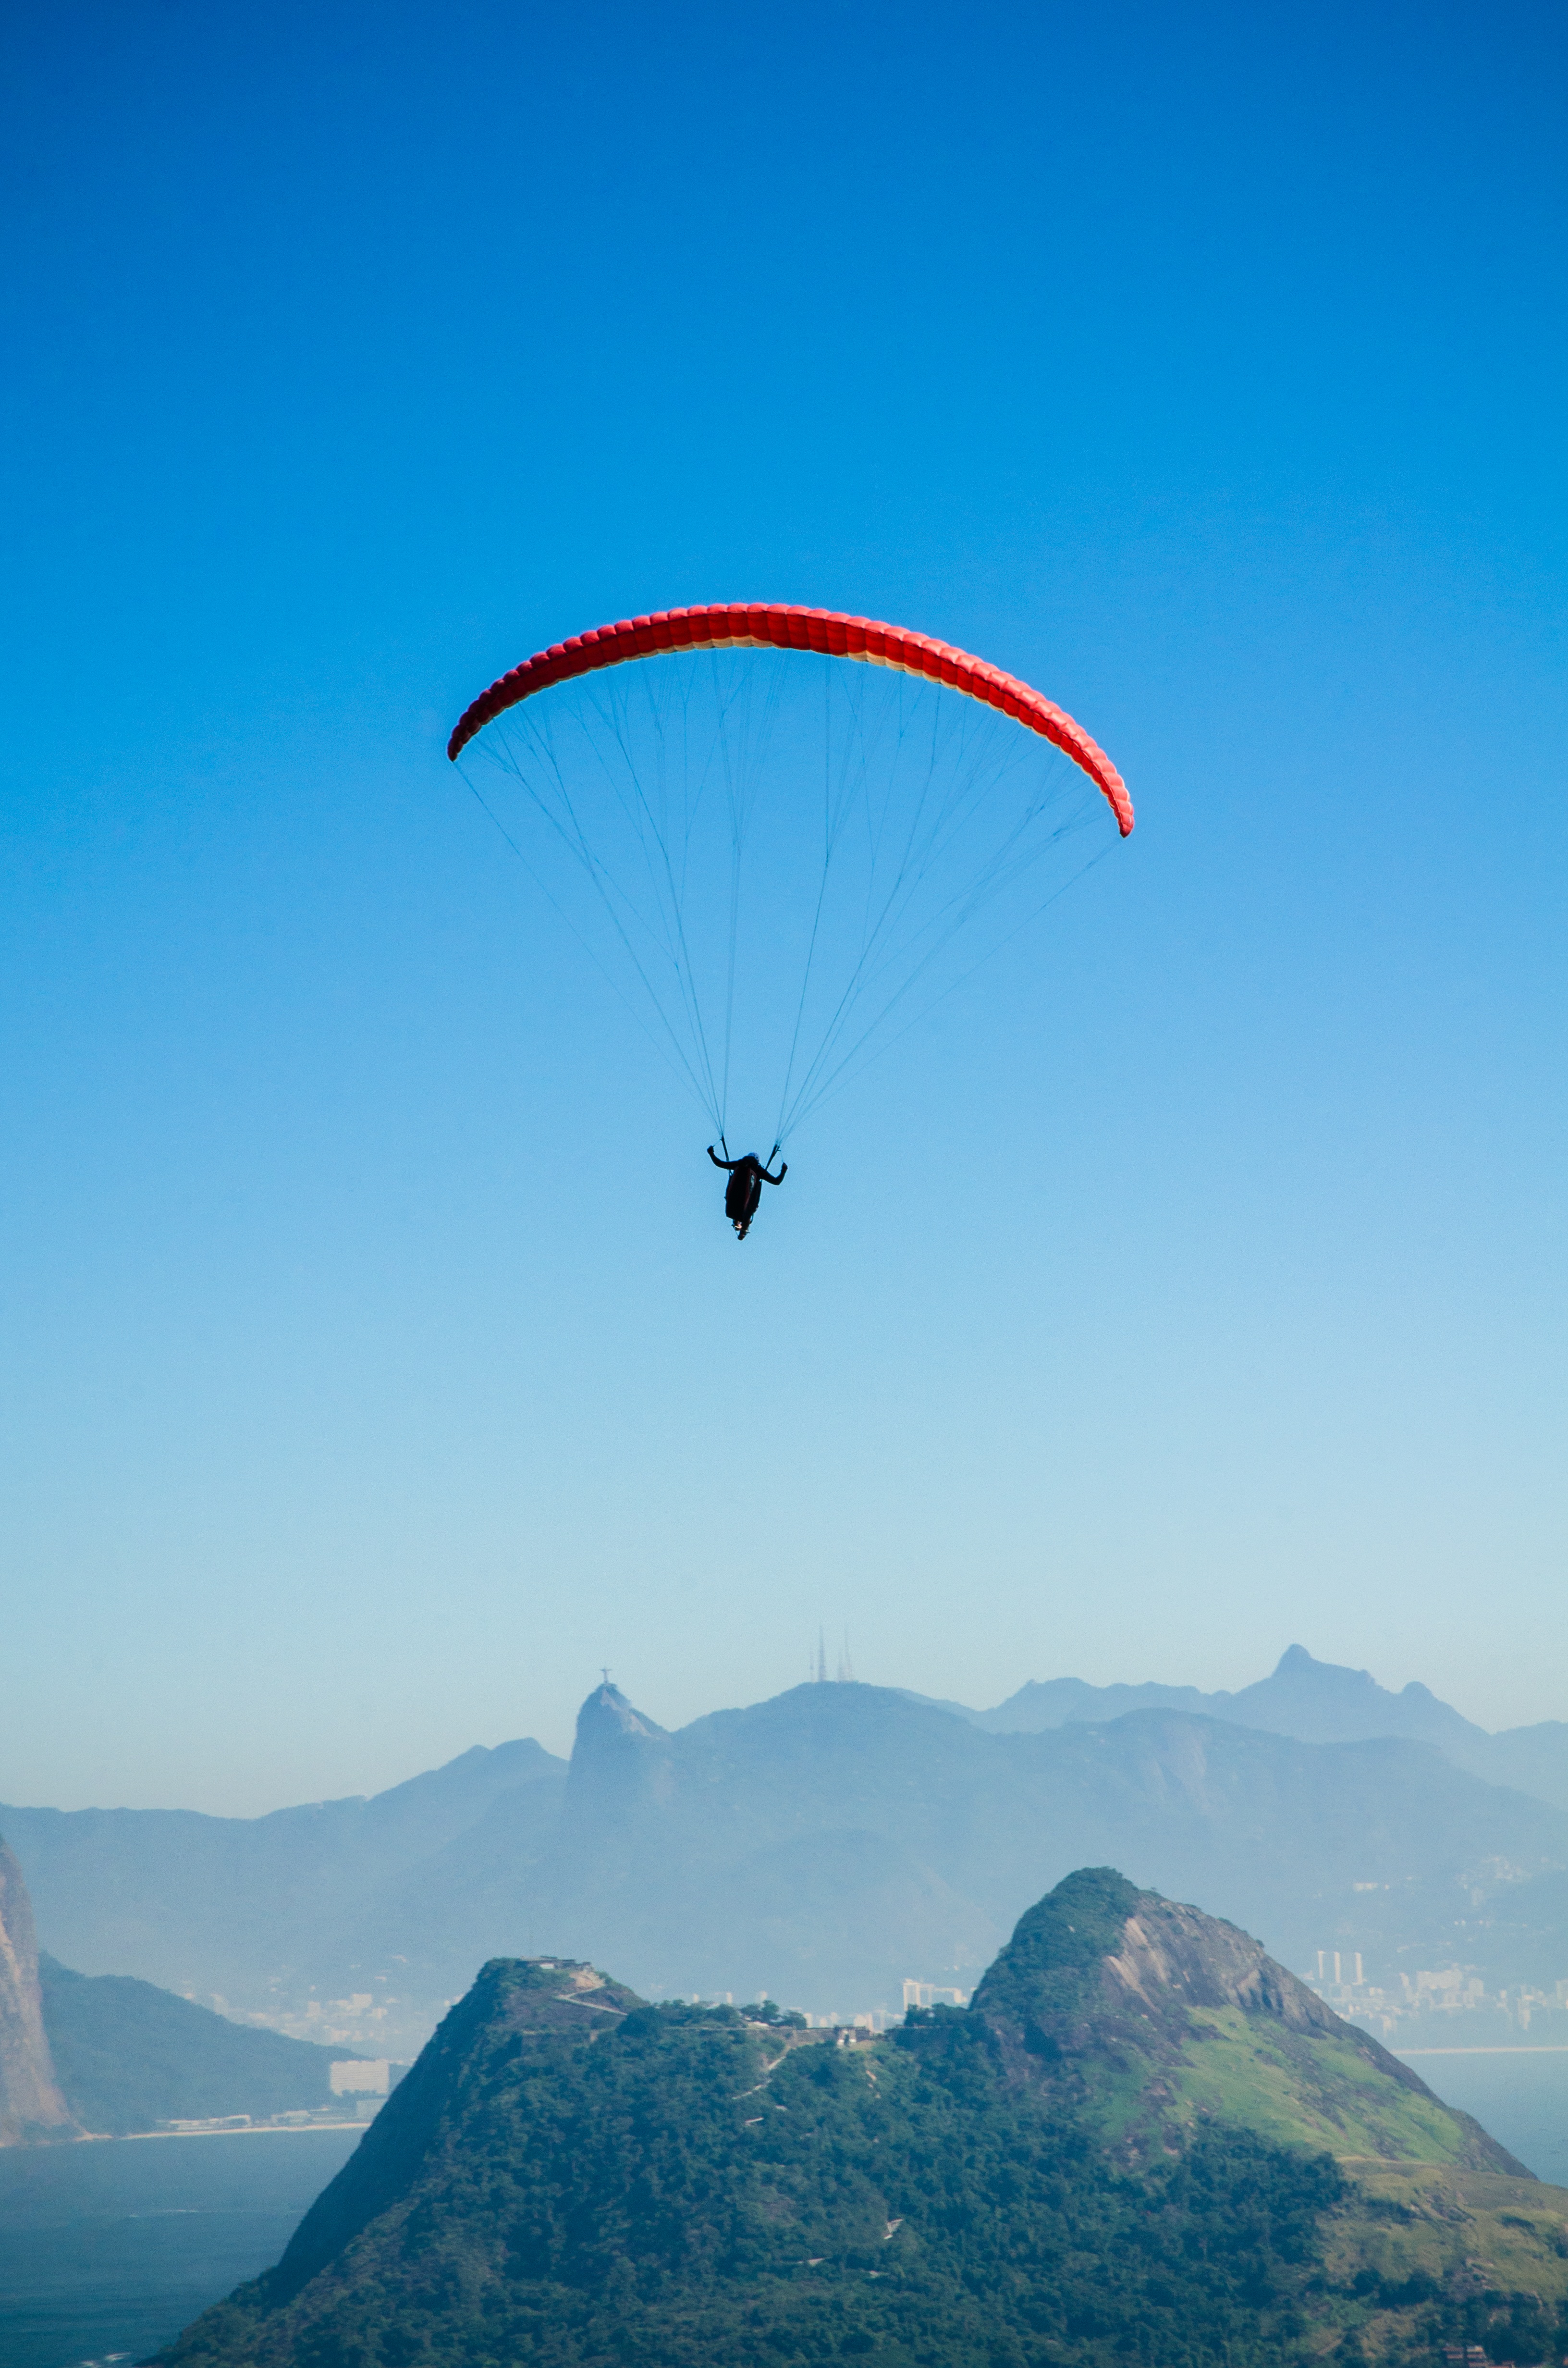
wing, adventure, city, flight, bay, extreme sport, parachute, paragliding, rio de janeiro, sports, gliding, mountains, brazil, parachuting, city park, air sports, olympics 2016, christ the redeemer, niter i, atmosphere of earth, windsports